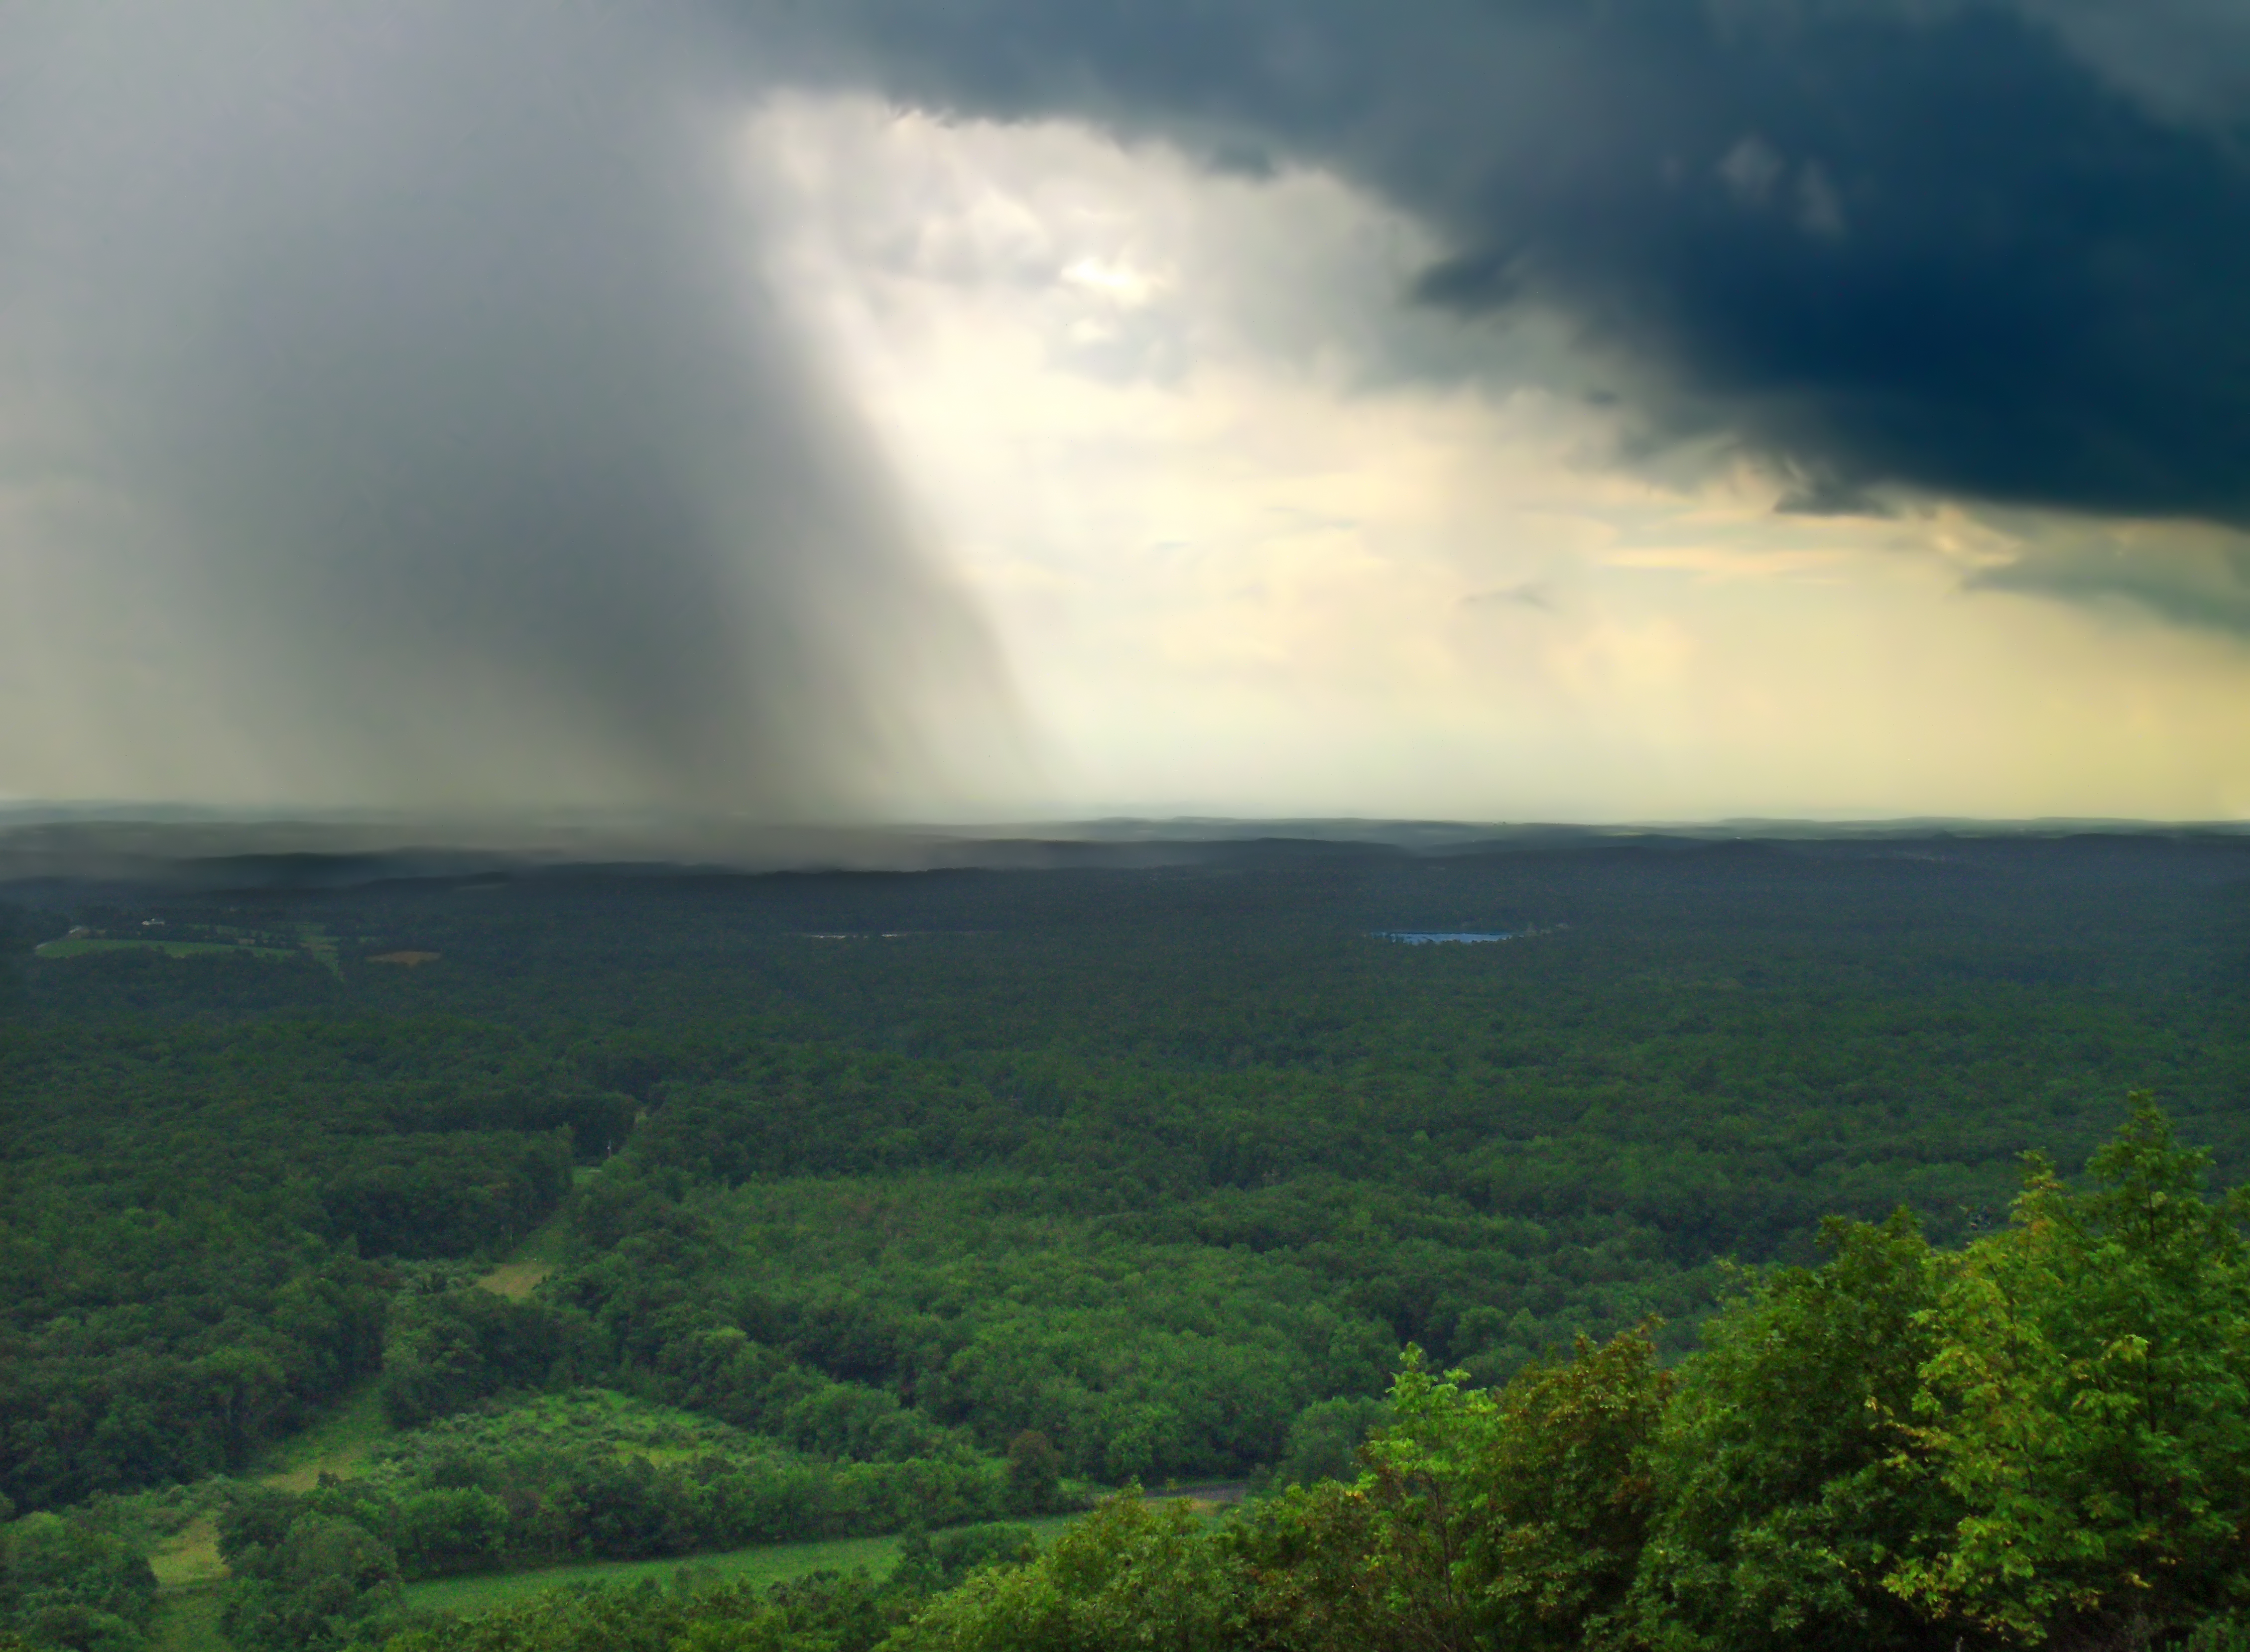
landscape, nature, cloud, sky, hiking, field, sunlight, rain, hill, atmosphere, valley, summer, weather, plain, creativecommons, clouds, appalachianmountains, lowlight, thunderstorm, pennsylvania, bluemountain, kittatinnymountain, lehighvalley, northamptoncounty, appalachiantrail, greatvalley, fractus, fractocumulus, tottsgap, cumulusfractus, rainstorm, meteorological phenomenon, atmospheric phenomenon